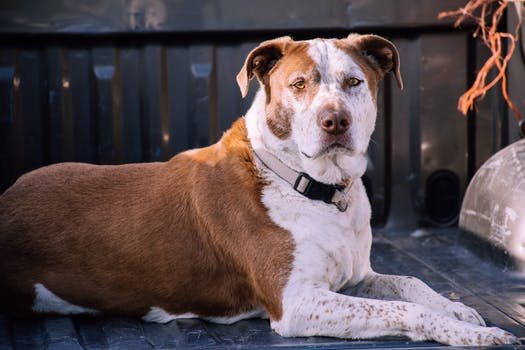
Label: No Watermark